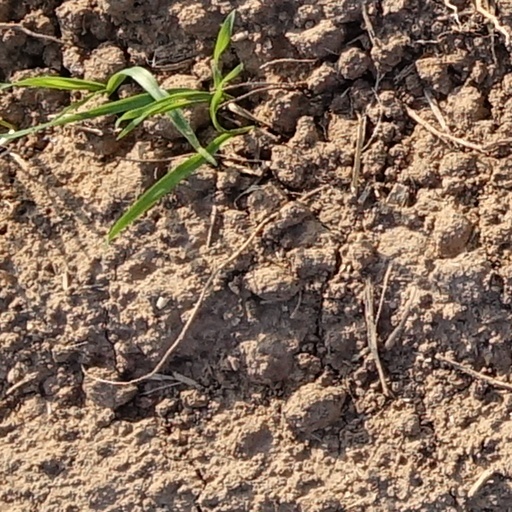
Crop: wheat